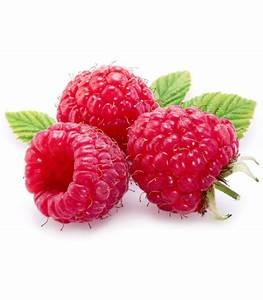
Label: raspberry